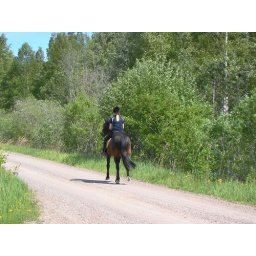
Wherever i go there are a girl coming in saddle of a horse and saying hello when passing by.